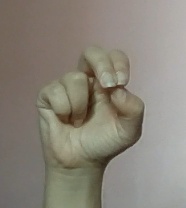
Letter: gaaf